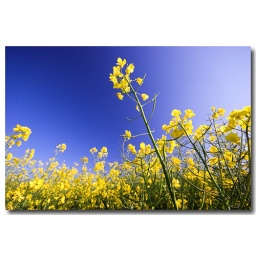
Took this picture while holding my camera out in the middle of a field of Rapeseed against a beautiful blue sky.